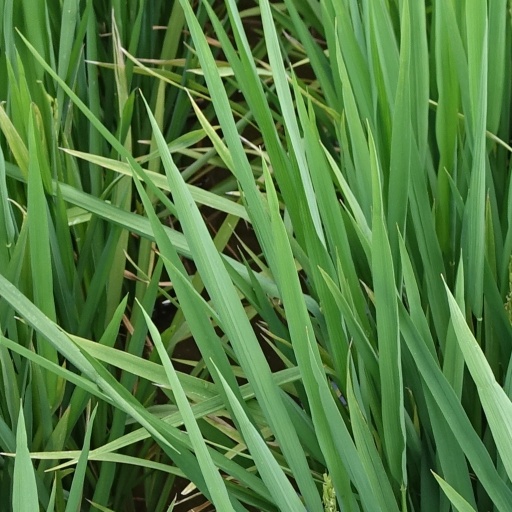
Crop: rice